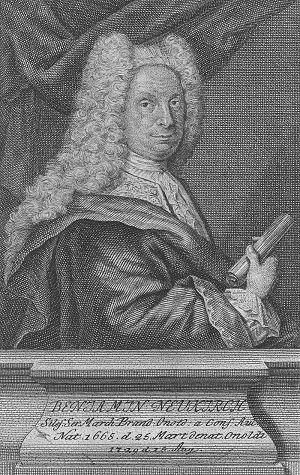
Georg Lichtensteger est un graveur au burin allemand né à Wöhrd le 13 janvier 1700. Également éditeur et marchand d'estampes, son œuvre a pour thèmes le portrait, l'histoire naturelle et l'anatomie humaine. Il est reçu à l'Académie de Nuremberg en 1762 et est mort à Nuremberg le 18 mars 1781.